Lapp knot

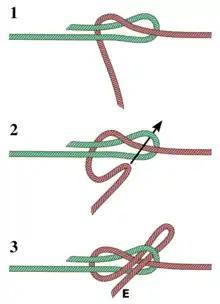
Steps to tie a (slipped) Lapp bend.

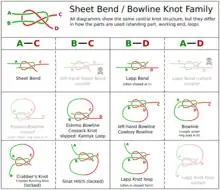
Bends and loops directly related to the sheet bend and bowline

A way to tie the knot is shown in the image to the left. The orientation of the green bight is important: Its working end should end up on the same side as the red lines slip bight, or as the red working end when tying the non-slip version (A & C). If they end up on opposite sides (B & C), the resulting knot is much weaker and tends to slip, because then the two standing parts lose some of their binding force due to mutual friction before they can clamp down the loose ends. (The same is true for the bowline.)